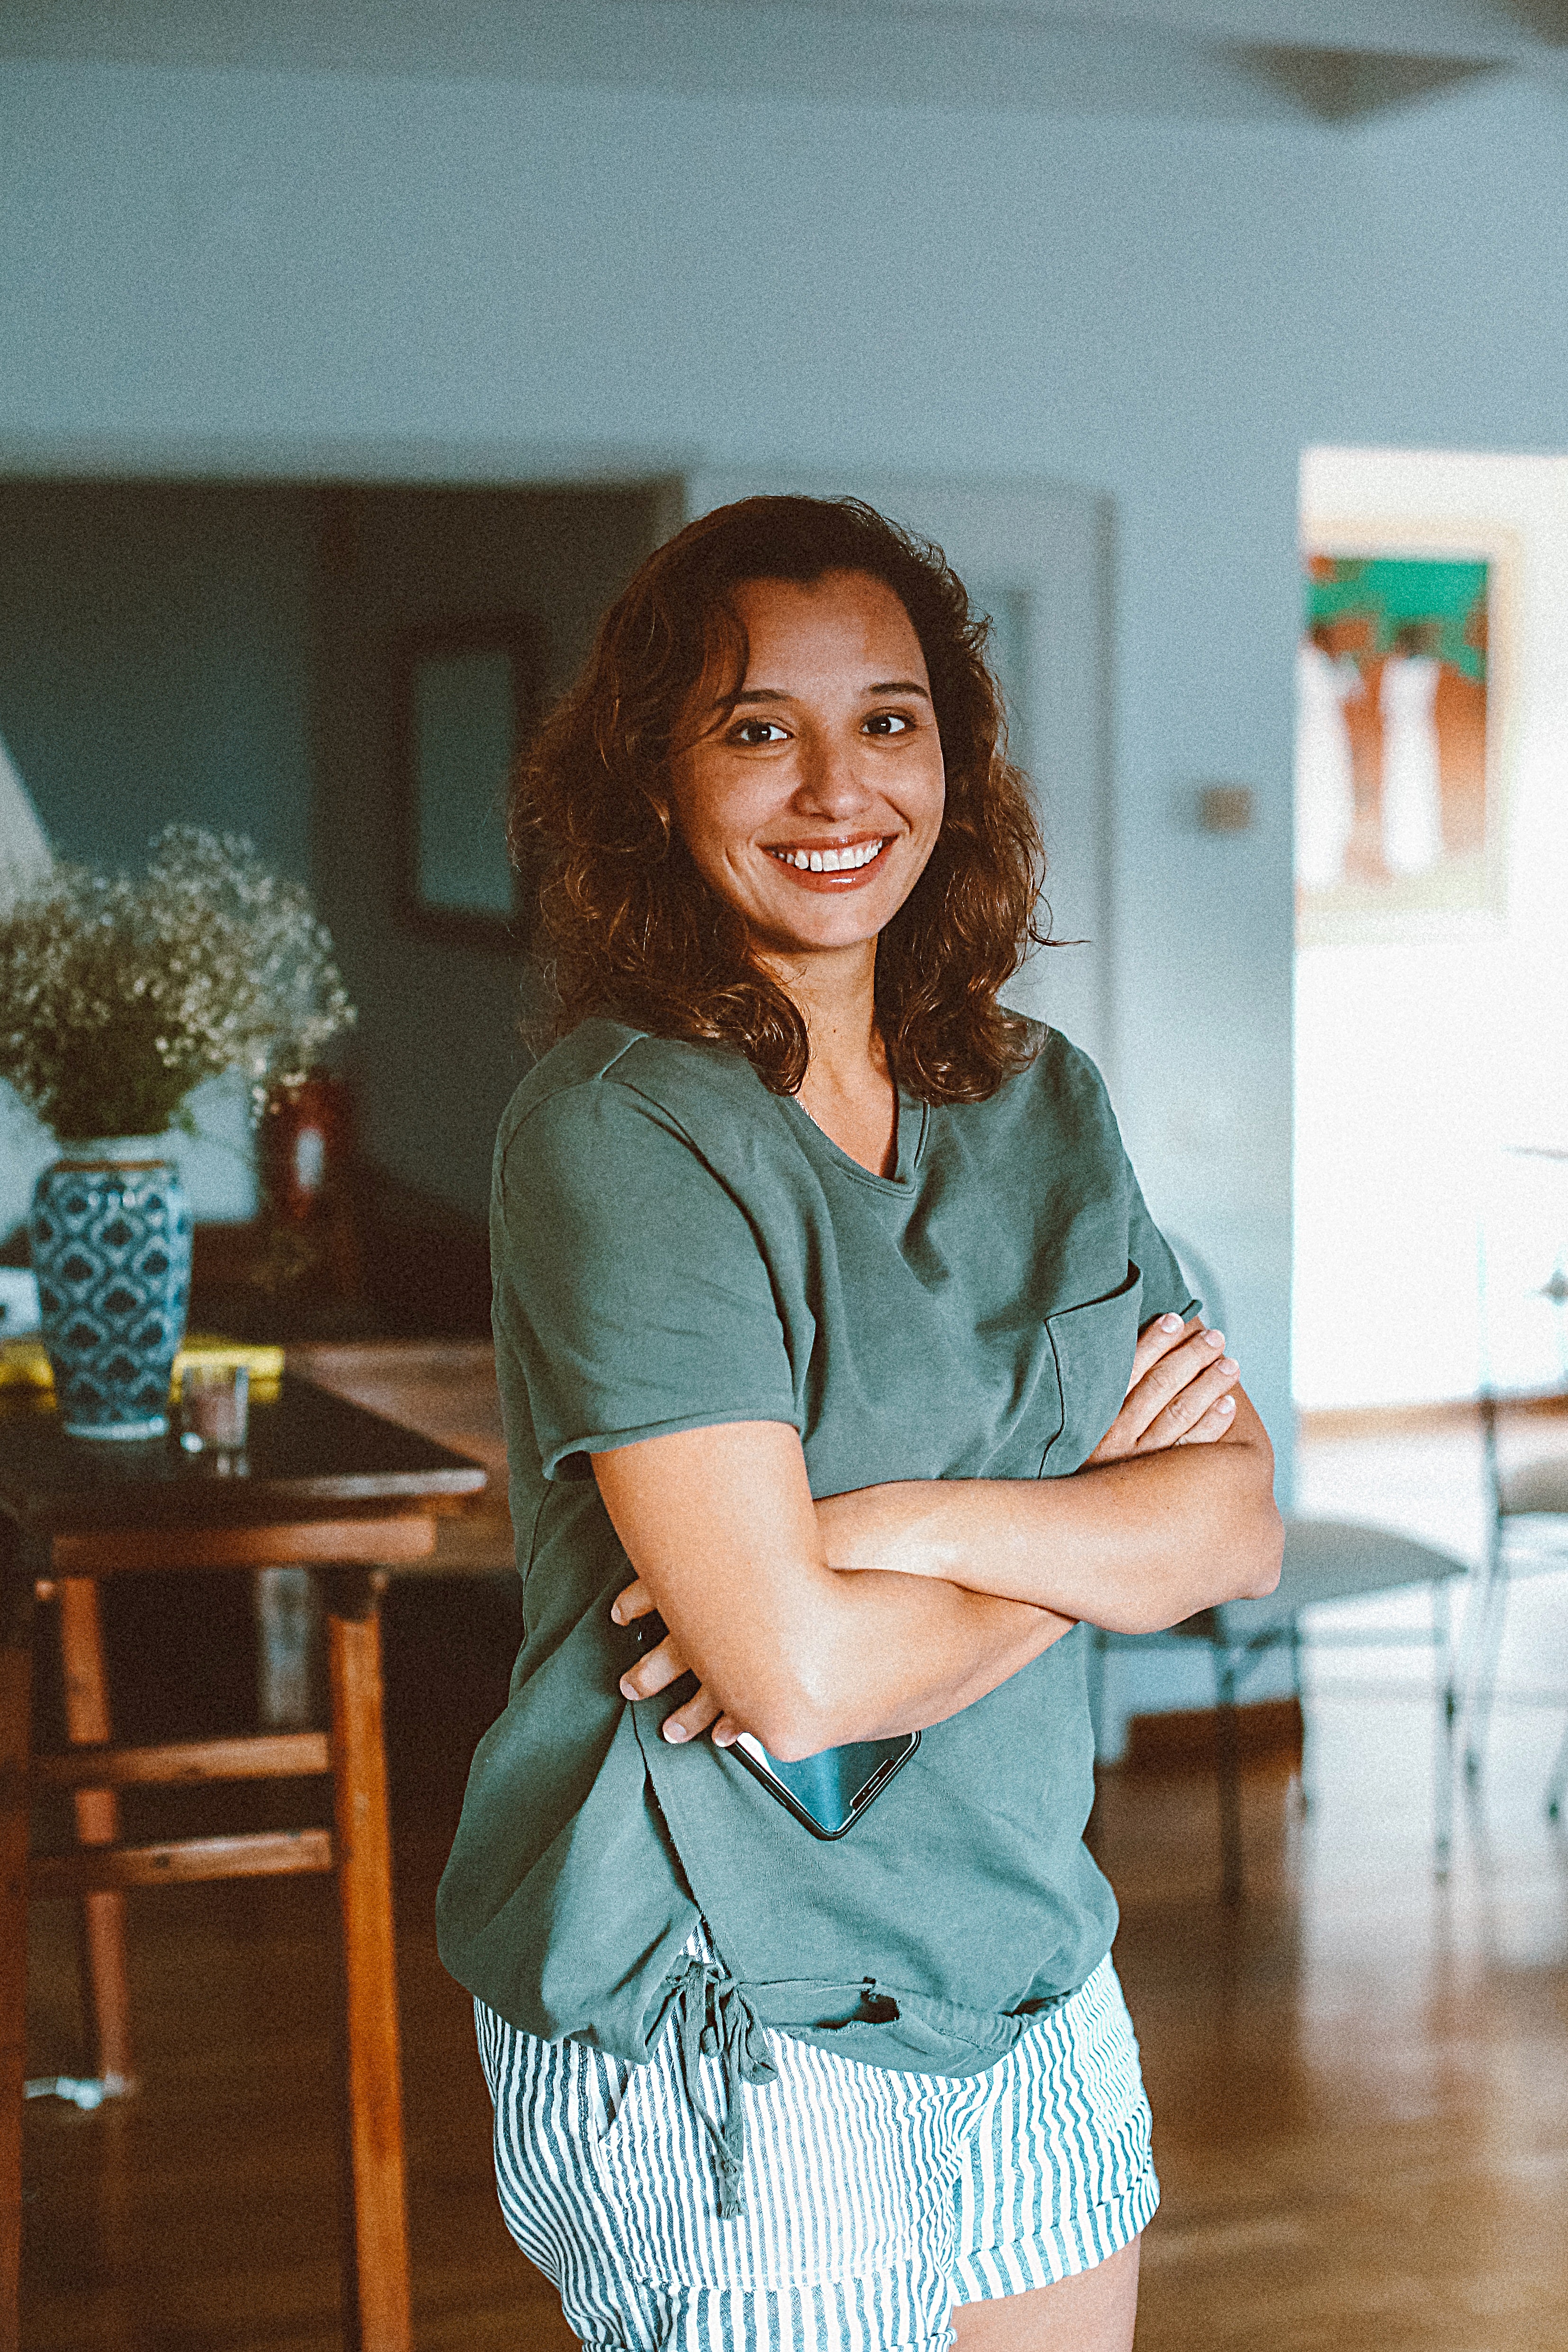
hair, woman, sitting, beauty, human hair color, girl, shoulder, standing, smile, trunk, leg, human body, joint, abdomen, textile, fun, photo shoot, brown hair, happiness